World Gone Wild

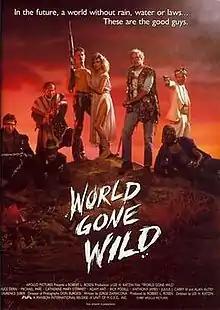
Theatrical release poster

World Gone Wild is a 1988 science fiction film directed by Lee H. Katzin, and starring Bruce Dern, Catherine Mary Stewart and Michael Paré.